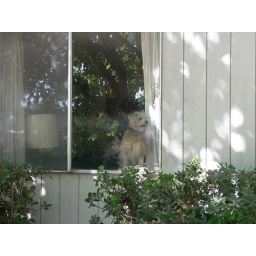
Lizzie likes to stand on a table in back of the couch and watch the passing parade.